Kindertransport

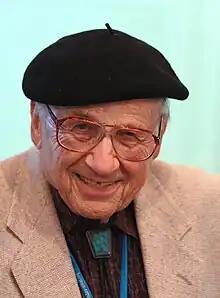
Walter Kohn

The Nazis had decreed that the evacuations must not block ports in Germany, so most transport parties went by train to the Netherlands; then to a British port, generally Harwich, by ferry from the Hook of Holland near Rotterdam. From the port, a train took some of the children to Liverpool Street station in London, where they were met by their volunteer foster parents. Children without prearranged foster families were sheltered at temporary holding centres at summer holiday camps such as Dovercourt and Pakefield, with the Broadreeds holiday camp, at Selsey, West Sussex, being used as a transit camp for girls. While most transports went via train, some also went by boat, and others aeroplane.